Bob Callahan (American football)

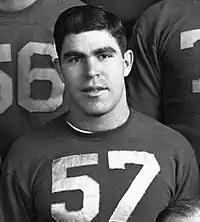
Callahan, 1946

Robert Francis Callahan (September 26, 1923 – March 10, 2011) was an American football player. He was born in St. Louis, Missouri and attended Beaumont High School where he was the captain of the football and basketball teams. He played college football as a center for the University of Missouri in 1942, but his education was interrupted by two years in the United States Marine Corps during World War II. After being discharged from the Marines, Callahan played football as a tackle and center for the University of Michigan in 1945 and 1946.